Onside kick

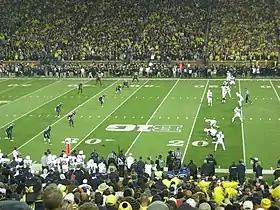
Penn State lined up for an onside kick.

In gridiron football, an onside kick is a kickoff (under American and Canadian rules) or punt (under Canadian rules only) deliberately kicked short in an attempt by the kicking team to regain possession of the ball. This is in contrast with a typical kickoff or punt, in which the kicking team kicks the ball far downfield in order to maximize the distance the receiving team has to advance the ball in order to score. The risk to the team attempting an onside kick is that if it is unsuccessful the receiving team gets the ball and usually has a much better field position than with a normal kick.